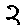
Label: 2